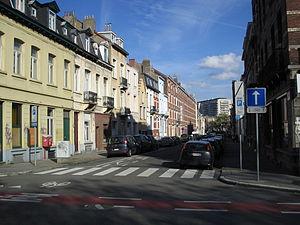
Rue De Neck à Koekelberg
La rue De Neck est une rue bruxelloise de la commune de Koekelberg qui va de l’avenue de Jette à la chaussée de Jette.